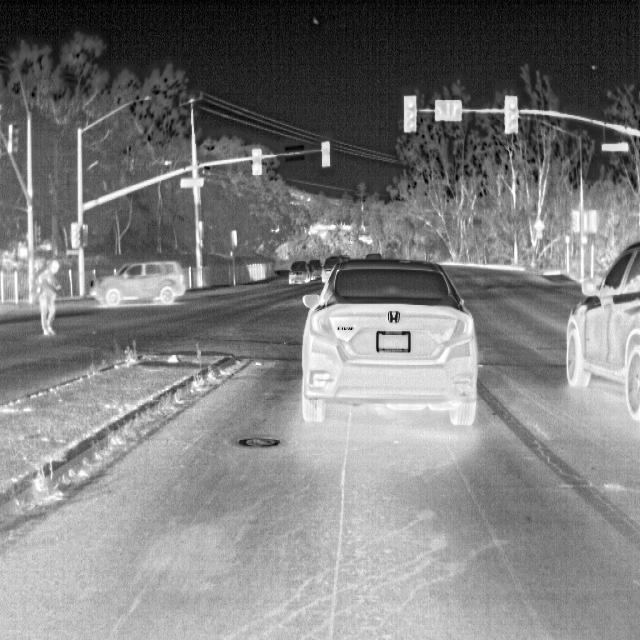
Detected objects:
label: person